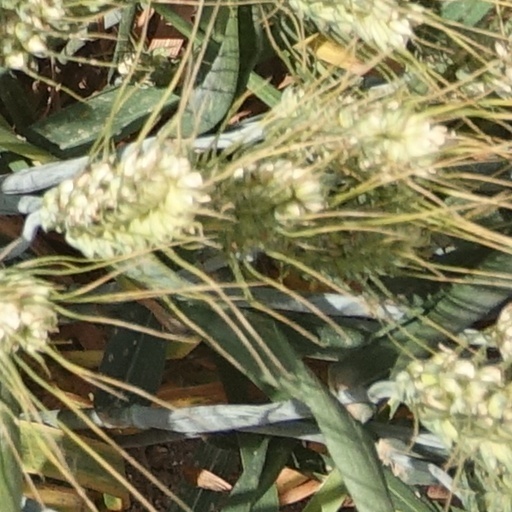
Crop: wheat